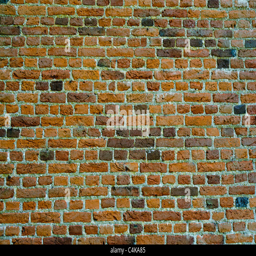
brick wall showing a mixture of human language and bonding